David Haussler

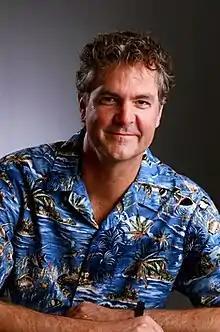

David Haussler (born 1953) is an American bioinformatician known for his work leading the team that assembled the first human genome sequence in the race to complete the Human Genome Project and subsequently for comparative genome analysis that deepens understanding the molecular function and evolution of the genome.